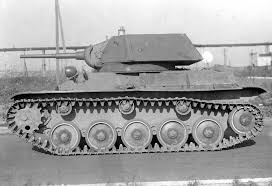
Label: Tank